Gabriela (1975 TV series)

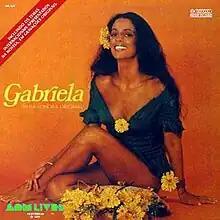

Gabriela is a 1975 Brazilian telenovela based on the 1958 novel of the same name by Jorge Amado, starring Sônia Braga in the title role.